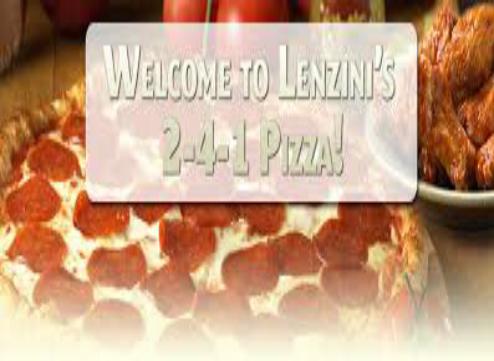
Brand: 241 Pizza
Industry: Food